Prince Kuni Asaakira

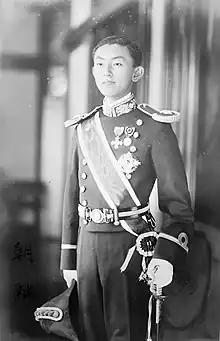
Prince Kuni Asaakira as an ensign

Prince Kuni graduated from the 49th class of the Imperial Japanese Naval Academy in 1921. He served as a midshipman on the cruiser and battleship . After his commissioning as ensign, he was assigned to the battleship , followed by battleships and . After his graduation from the Naval Staff College in 1925, he was assigned to the battleship , followed by battleship . He rose to the rank of lieutenant in 1928. In 1931, Prince Kuni became the chief gunnery officer aboard the cruiser .